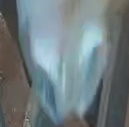
Face region: mouth_nostrils (mouth_chin_nostrils_and_profile)
Pain indicator: not_present